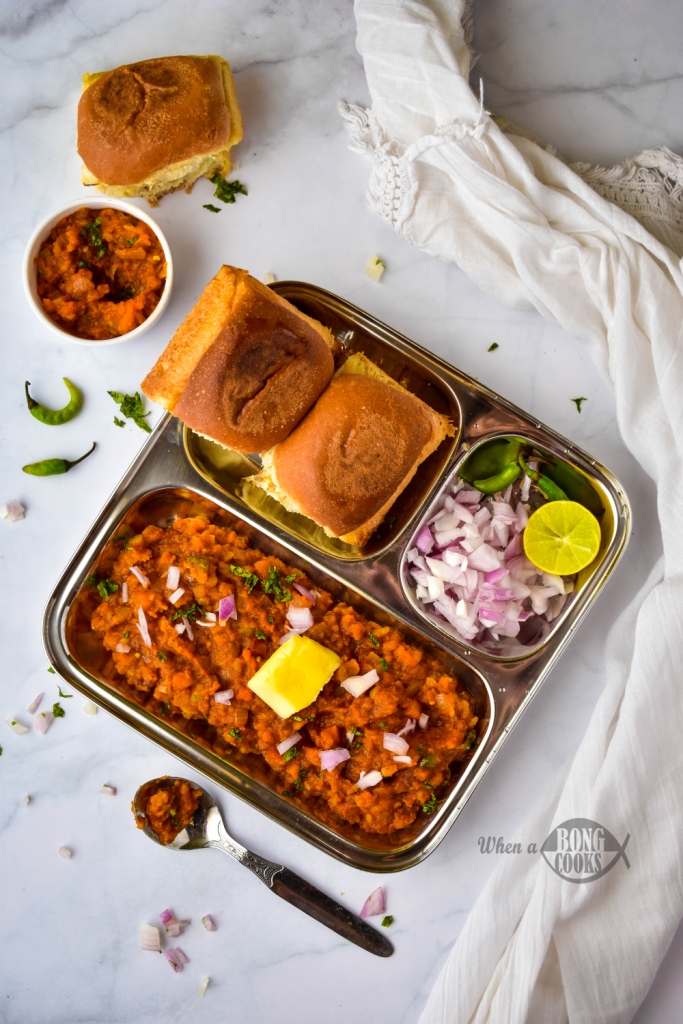
Dish: pav_bhaji